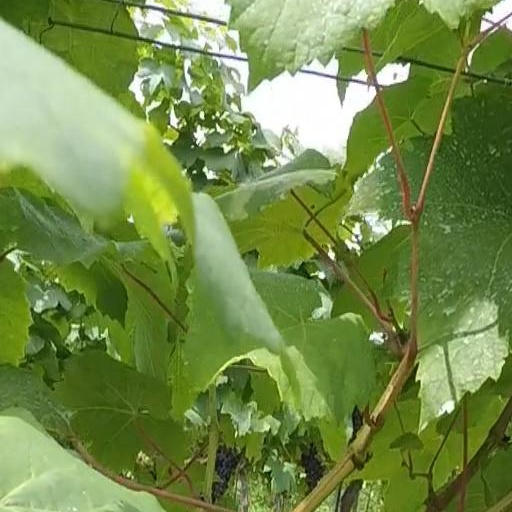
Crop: grape